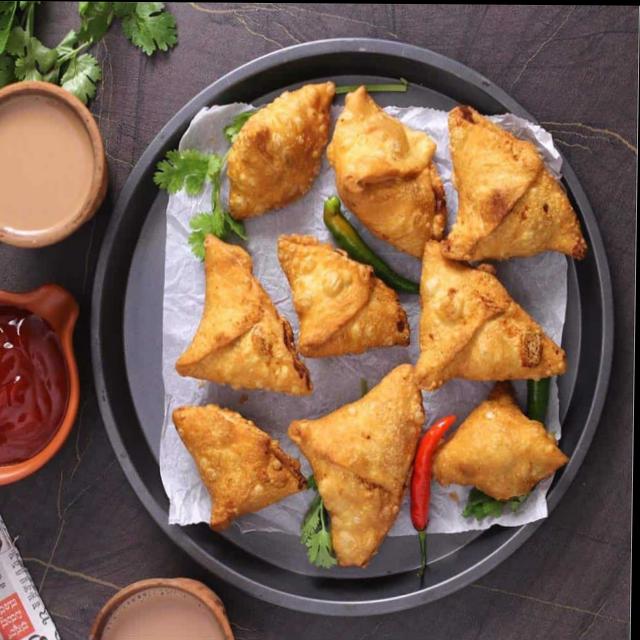
Dish: samosa